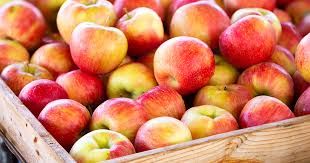
Label: Apple